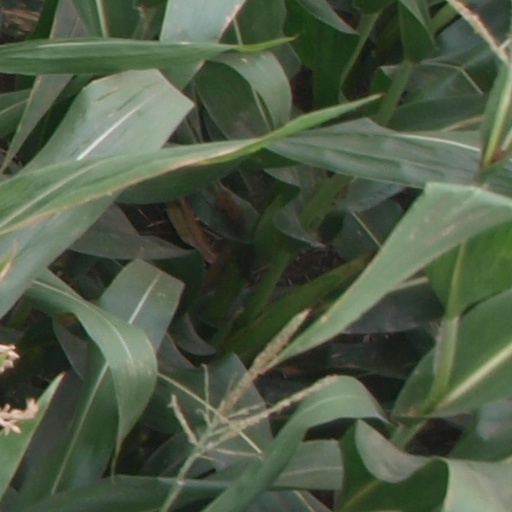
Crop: maize; corn